Samuel Thomson

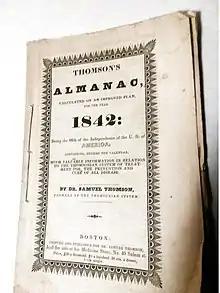
Thomson's almanac for 1842

Despite Thomson's popularity, some licensed doctors came to resent his work, and he was criticized for his techniques. On the one hand, some people who received his training broke with him and went on to pursue advanced medical education, founding physiomedicalism, while on the other hand, some of his former apprentices like Miler Comings, acknowledged him as an early great mentor. His detractors like John Brown accused him of lack of anatomical and physiological knowledge, and they attributed Thomson's downfall to a reluctance to interact more with doctors.